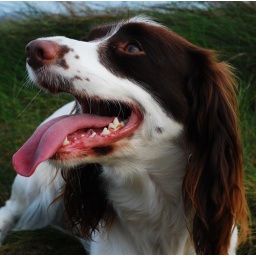
Another dog sitting treat. Can't wait till it rains so we can have her under our umbrella ella ella ella ..............